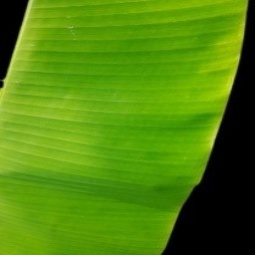
Label: Healthy